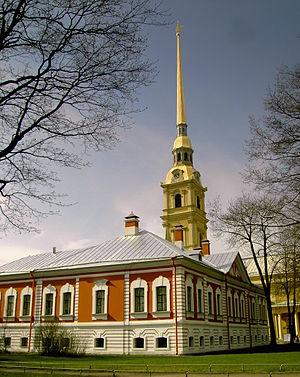
La princesse Tarakanova ou Ielizaveta Vladimirskaïa est une femme d'origine inconnue, née entre 1745 et 1753 et morte le 4 décembre 1775 à Saint-Pétersbourg dans l'Empire russe.